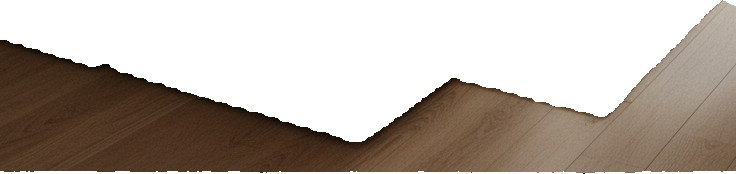
Surface category: floors